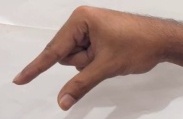
ASL sign: Q